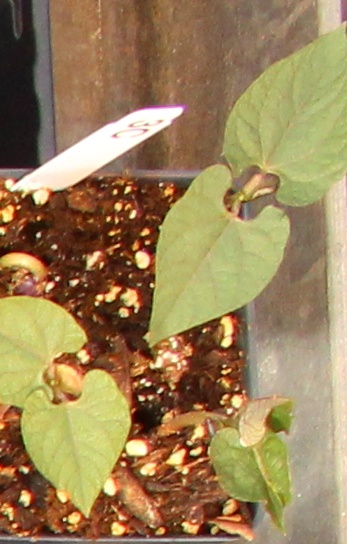
Label: Blackbean